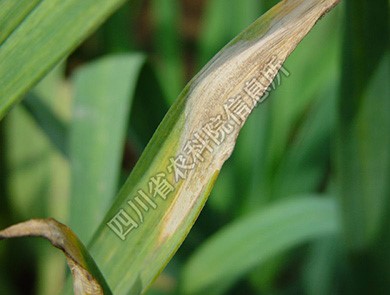
Plant: Garlic
Disease: garlic leaf blight